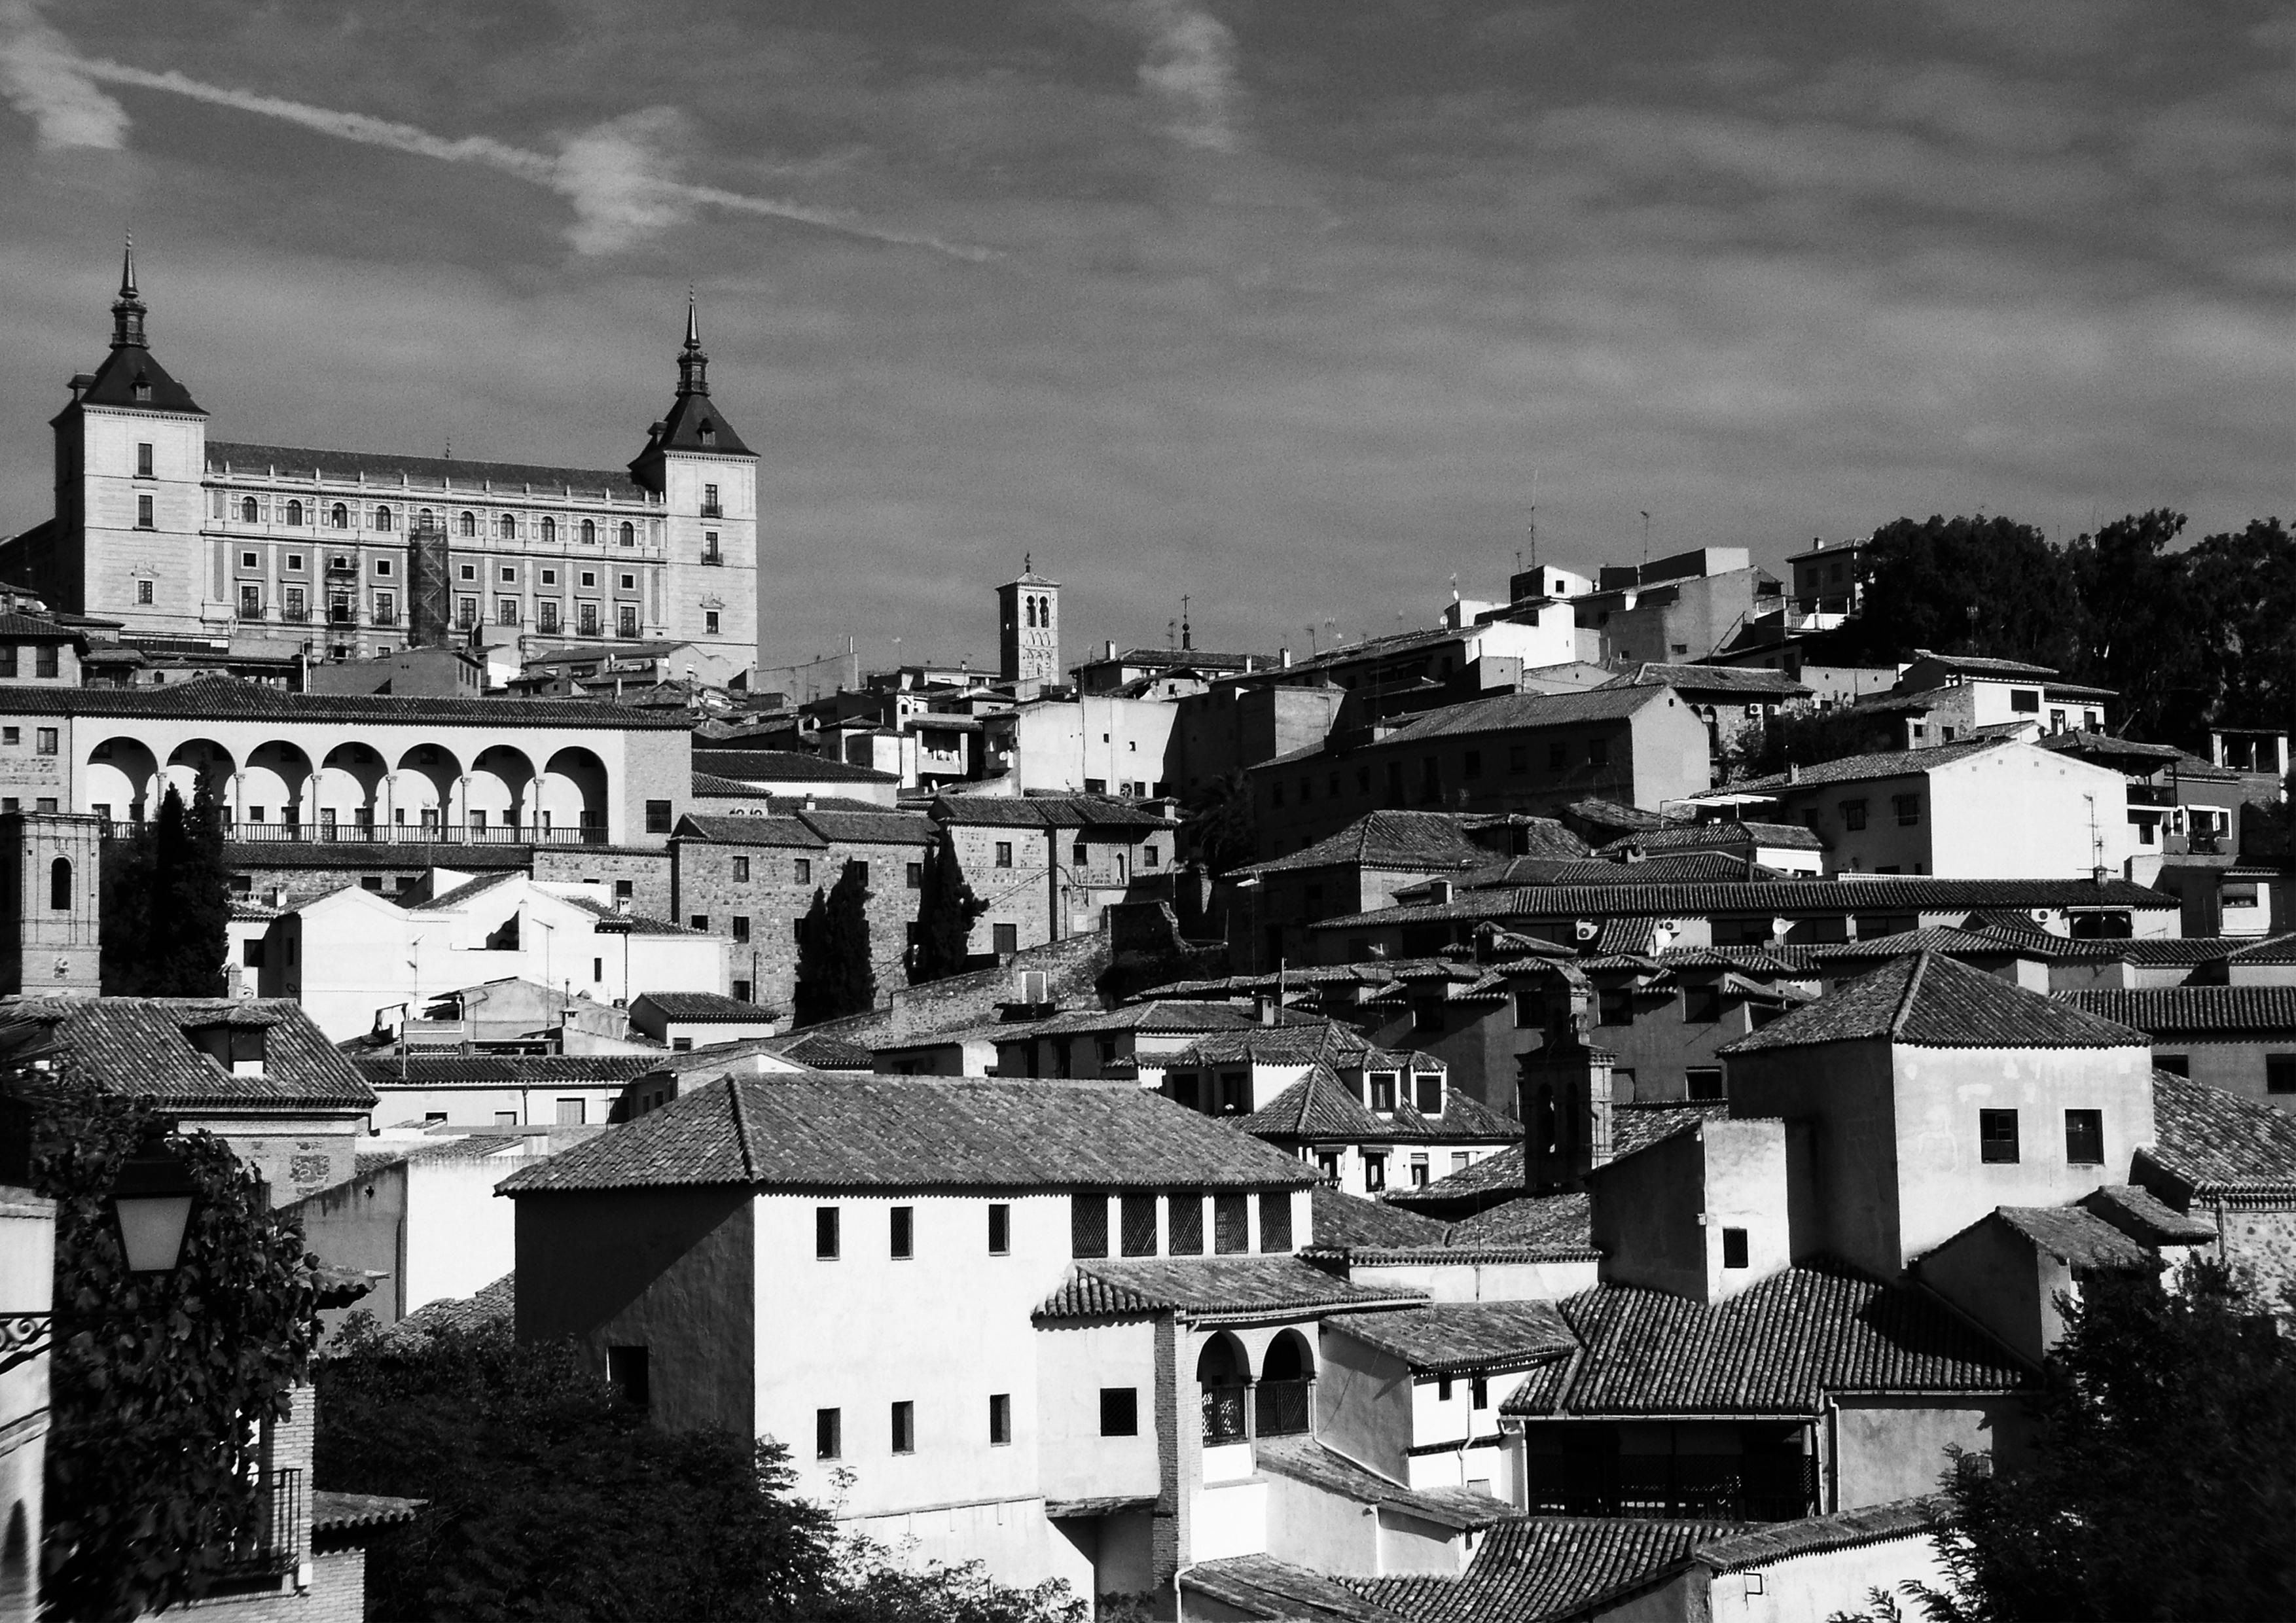
black and white, white, photography, house, town, city, cityscape, suburb, black, monochrome, toledo, urban area, monochrome photography, residential area, human settlement, jewish quarter